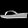
Label: Sandal